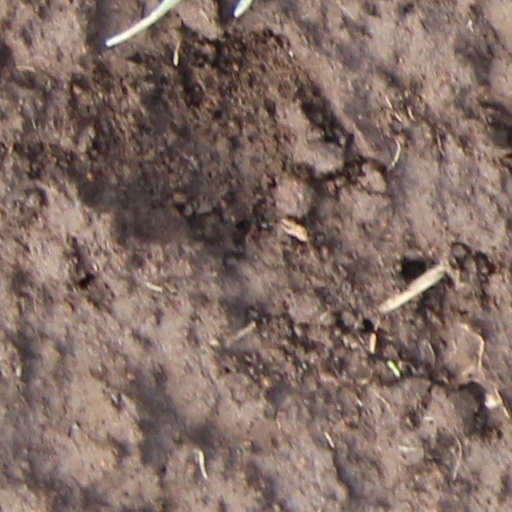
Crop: wheat